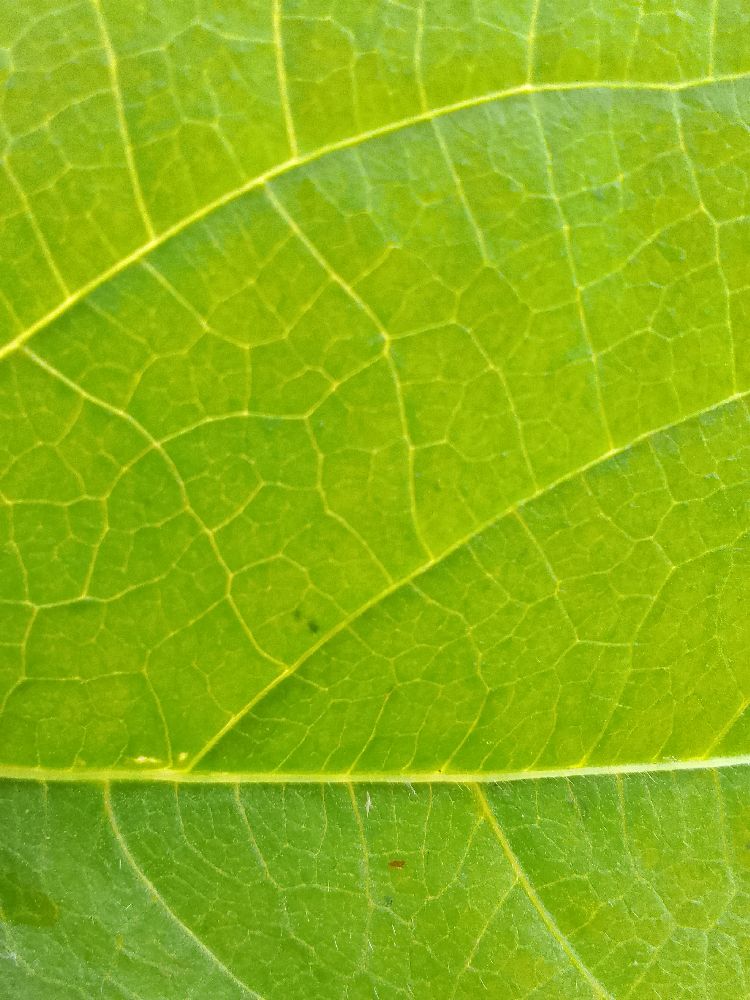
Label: healthy